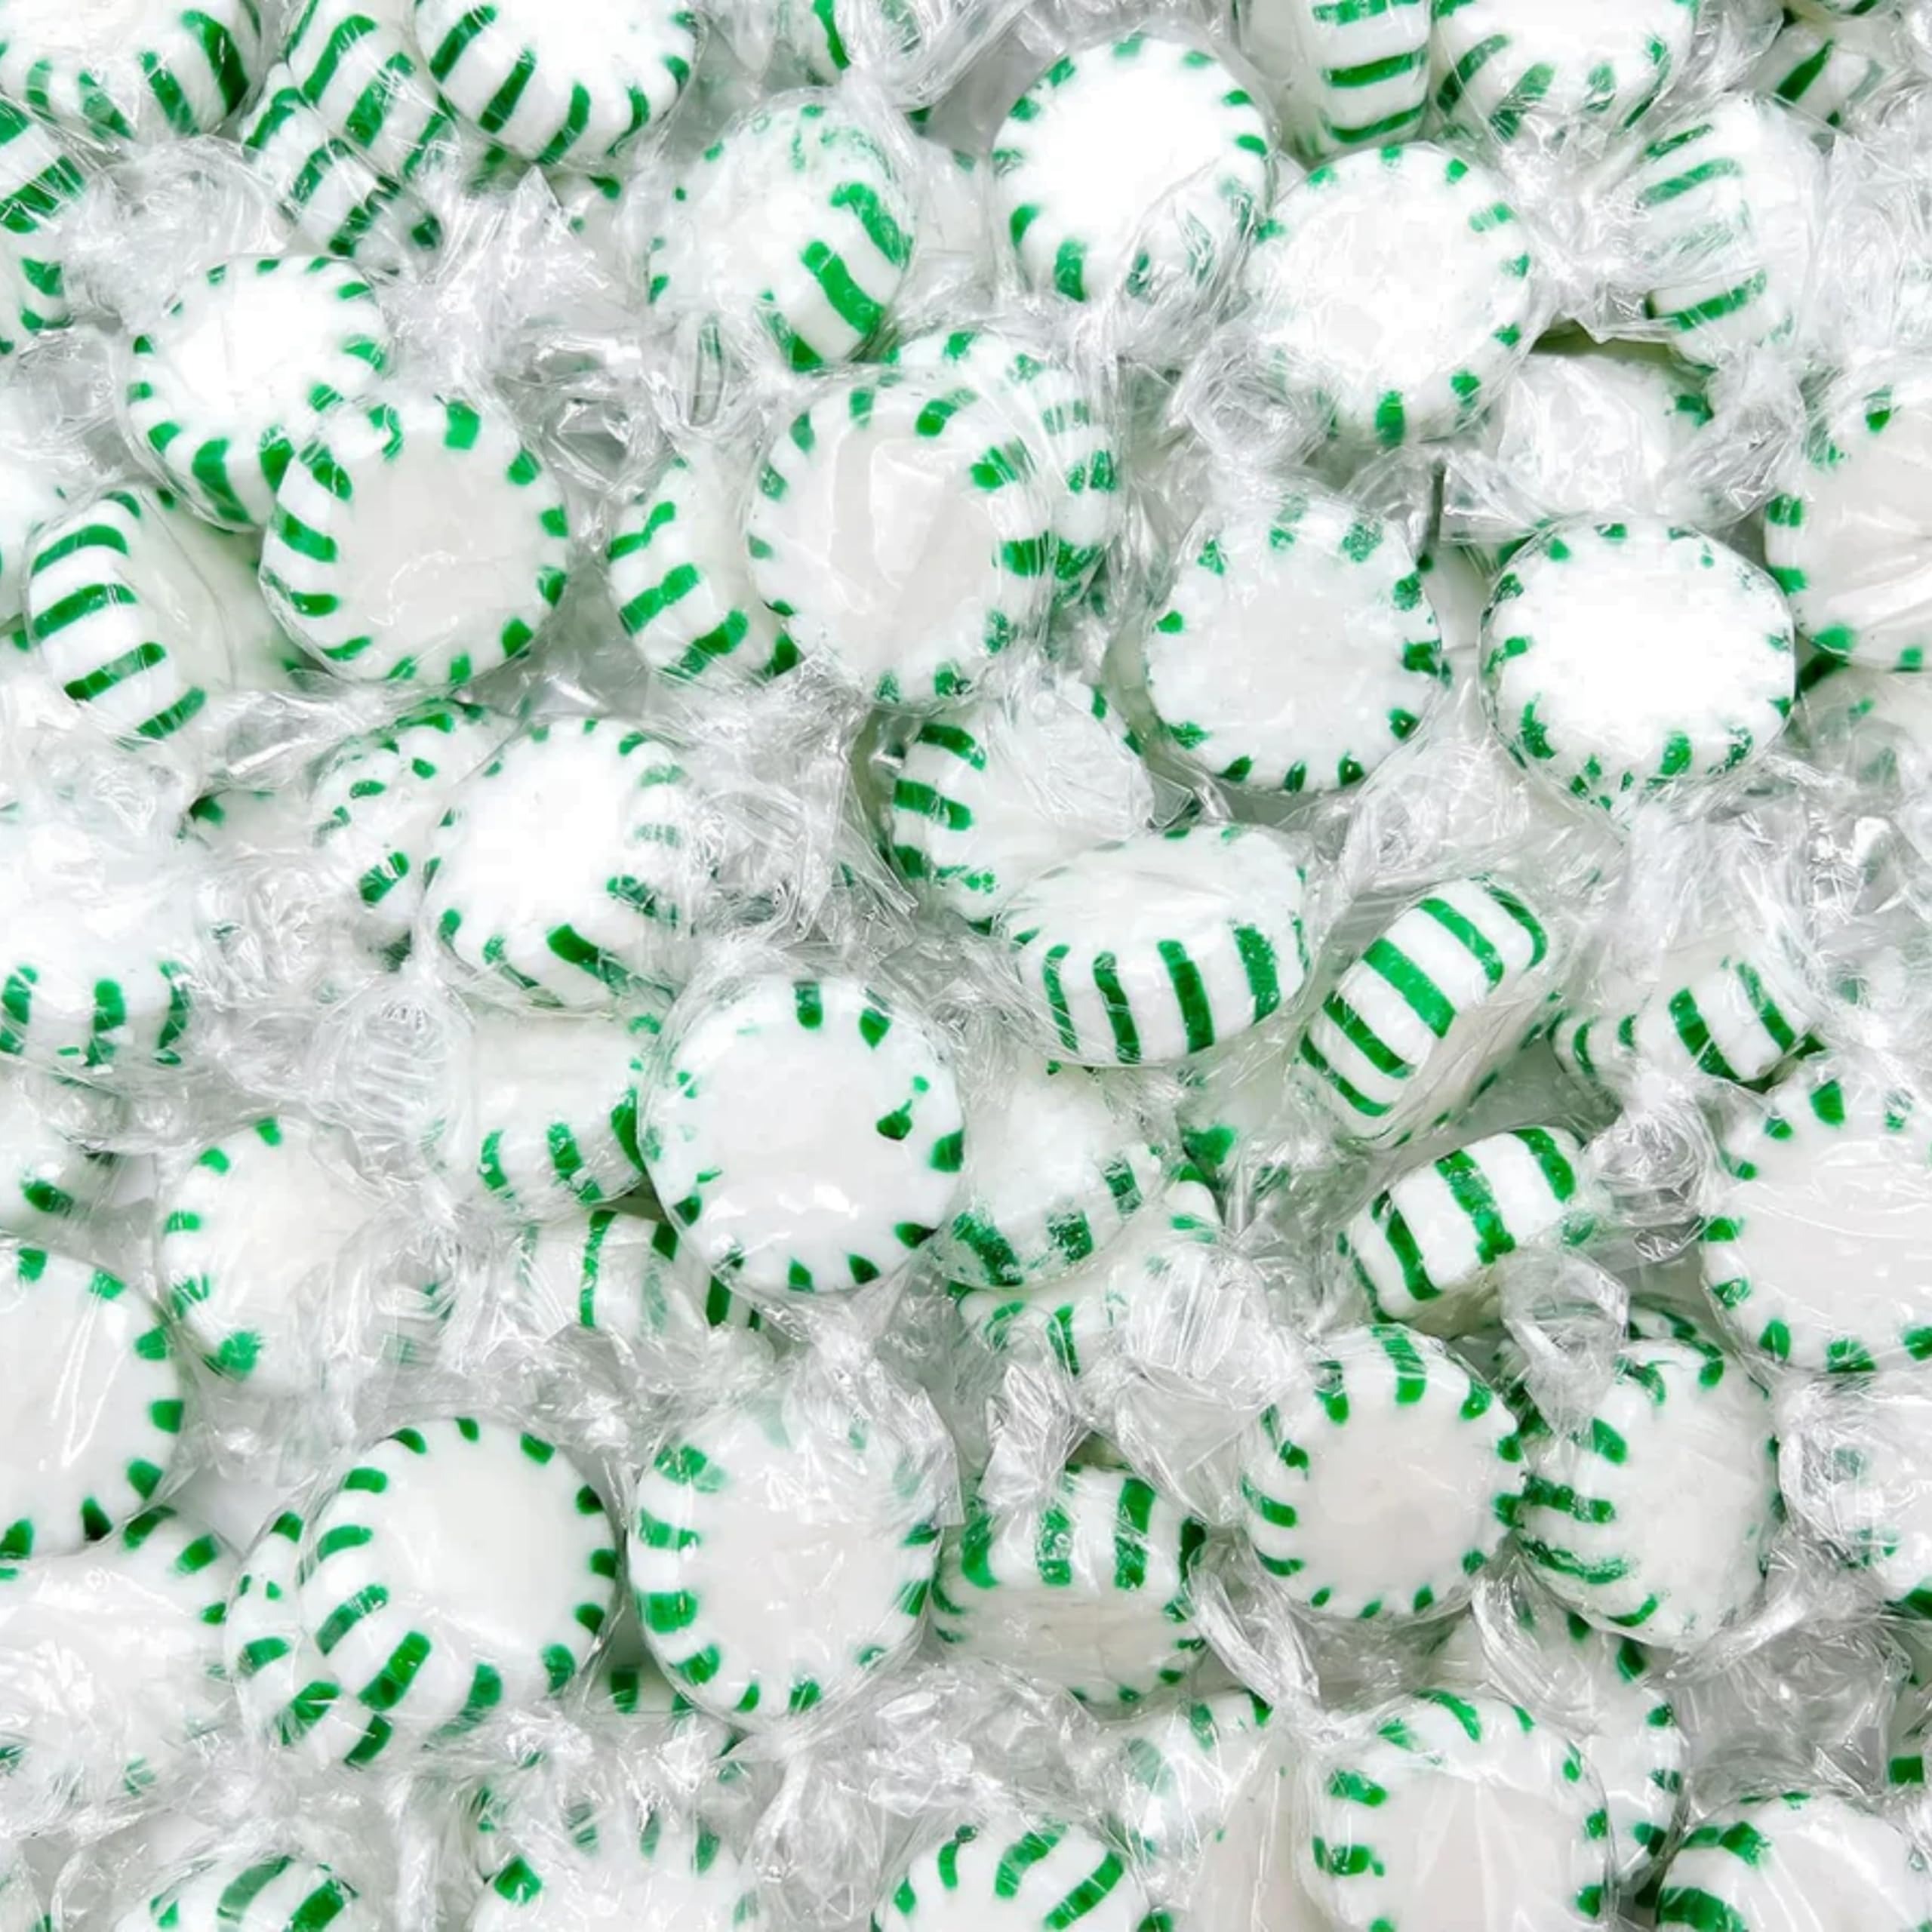
Item Name: Spearmint Starlights Hard Candy Mints - 3 lbs - Spearmint Flavored Old School Disks Classic Hard Candies - American Vintage Candy Bulk Assortment - Individually Wrapped, 48 oz.
Bullet Point 1: REFRESHING SPEARMINT FLAVOR: Have your mouth feeling fresh and clean with this bulk assortment of deliciously sweet and minty Spearmint Starlights! Perfect as an after dinner mint, or just a refreshing treat!
Bullet Point 2: INDIVIDUALLY WRAPPED: Each candy is individually wrapped for maximum freshness and hygiene. A safe option for Halloween candy, Birthday piñatas, and candy bowls!
Bullet Point 3: RESEALABLE STAND-UP BAG: Our sweet assortments are well packaged in premium quality, resealable stand up bags with a clear window, perfect to keep in your pantry for convenient snacking.
Bullet Point 4: PEANUT FREE: Enjoy worry free snacking for you and your kids. Every piece of candy is peanut free and is made in a tree nut free facility.
Bullet Point 5: MADE IN ARGENTINA: The source of some of the most high quality and delicious candy in the world!
Product Description: amazon america andy asorted assortit assortmen bach bachs baged bagged balls barrel barrell bathroom best big bigest biggest birthdays bite bites bulk bluk bowl box boxes boxs braces brach bracha braches brach's brack bracks branch branchs brand brite brock brocks bulks bull bullk bundle cabdy cady camdy canada canadian cand candi candie candied candybowl candys cane canes cansy cany carepackage cheap cheapest cheep chrismas christmas circle circles circular claasic clearance clerance cnady coated collection color colored combination combo company count cristmas delights dessert disc discount discounted dish dishes disk drops easter easy fall fancy favorite favorites food fres full funsize giant goodie great greens holiday hospitality hotel indivdual individuall individualy indiviual indvidual intense kandies kandy lage large lasting lites loose lot megamix minature minds mini miniature minto mix mixed natural naturally nice nostalgic novelty office oldies orgainic organic original package packs party pennies penny pep peper peperment pepermints pepp pepper pepperment peppermin peppermit pick pieces pillow pinata pinwheels plain pound price priced prime puffs pure real red restaurant retro rock royals rum sale shipping single size snack small spear spice starlight starbrite starlet stars stripe stripes strong sucker suckers sucking sugar tiny toffee traditional treating trick twist unwrapped value variety wholesale winter winterfresh wintogreen wrap wraped wrappe wrapper wrappers
Value: 48.0
Unit: Ounce

Price: 22.99